Kaferkahel

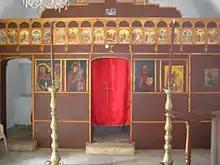
The "Mar Illiess" Church

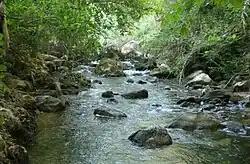
Kadisha River

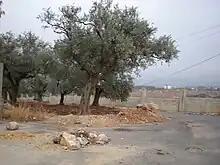
Olive tree in Kaferkahel

In 2014, Muslims made up 61.22% and Christians made up 38.52% of registered voters in Kaferkahel. 59.82% of the voters were Sunni Muslims and 36.35% were Greek Orthodox.